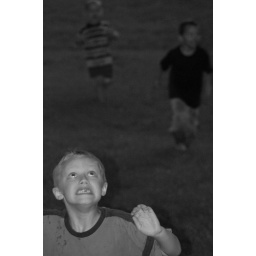
My kids running in during a thunderstorm. My oldest boy is afraid of the lightning.